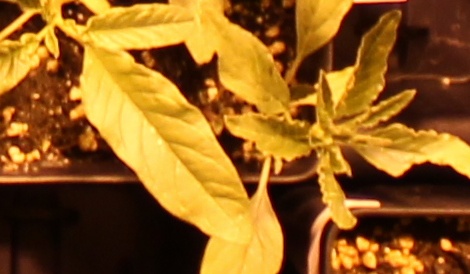
Label: Waterhemp